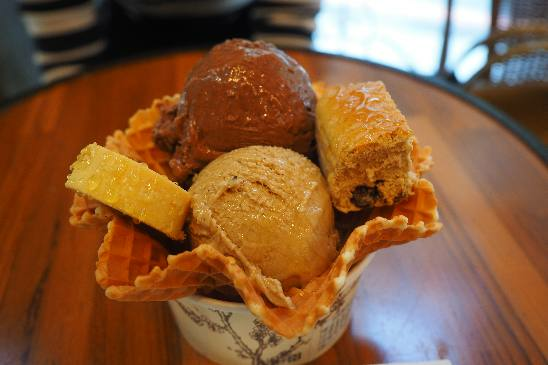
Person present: No